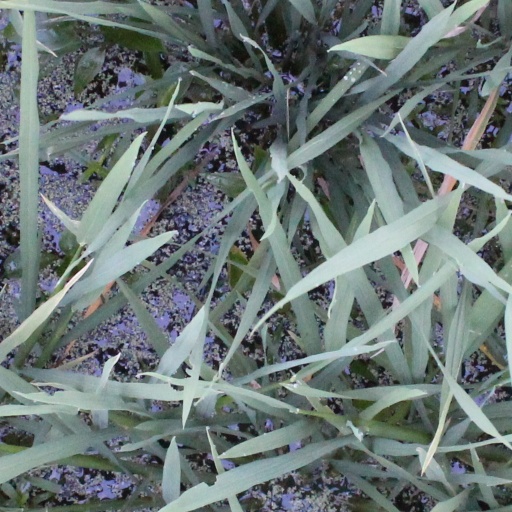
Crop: rice